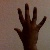
The image shows a hand gesture representing the number 5 in Indian Sign Language.